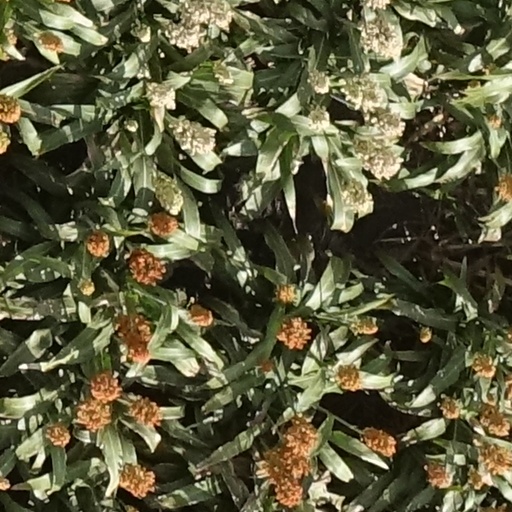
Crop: sorghum